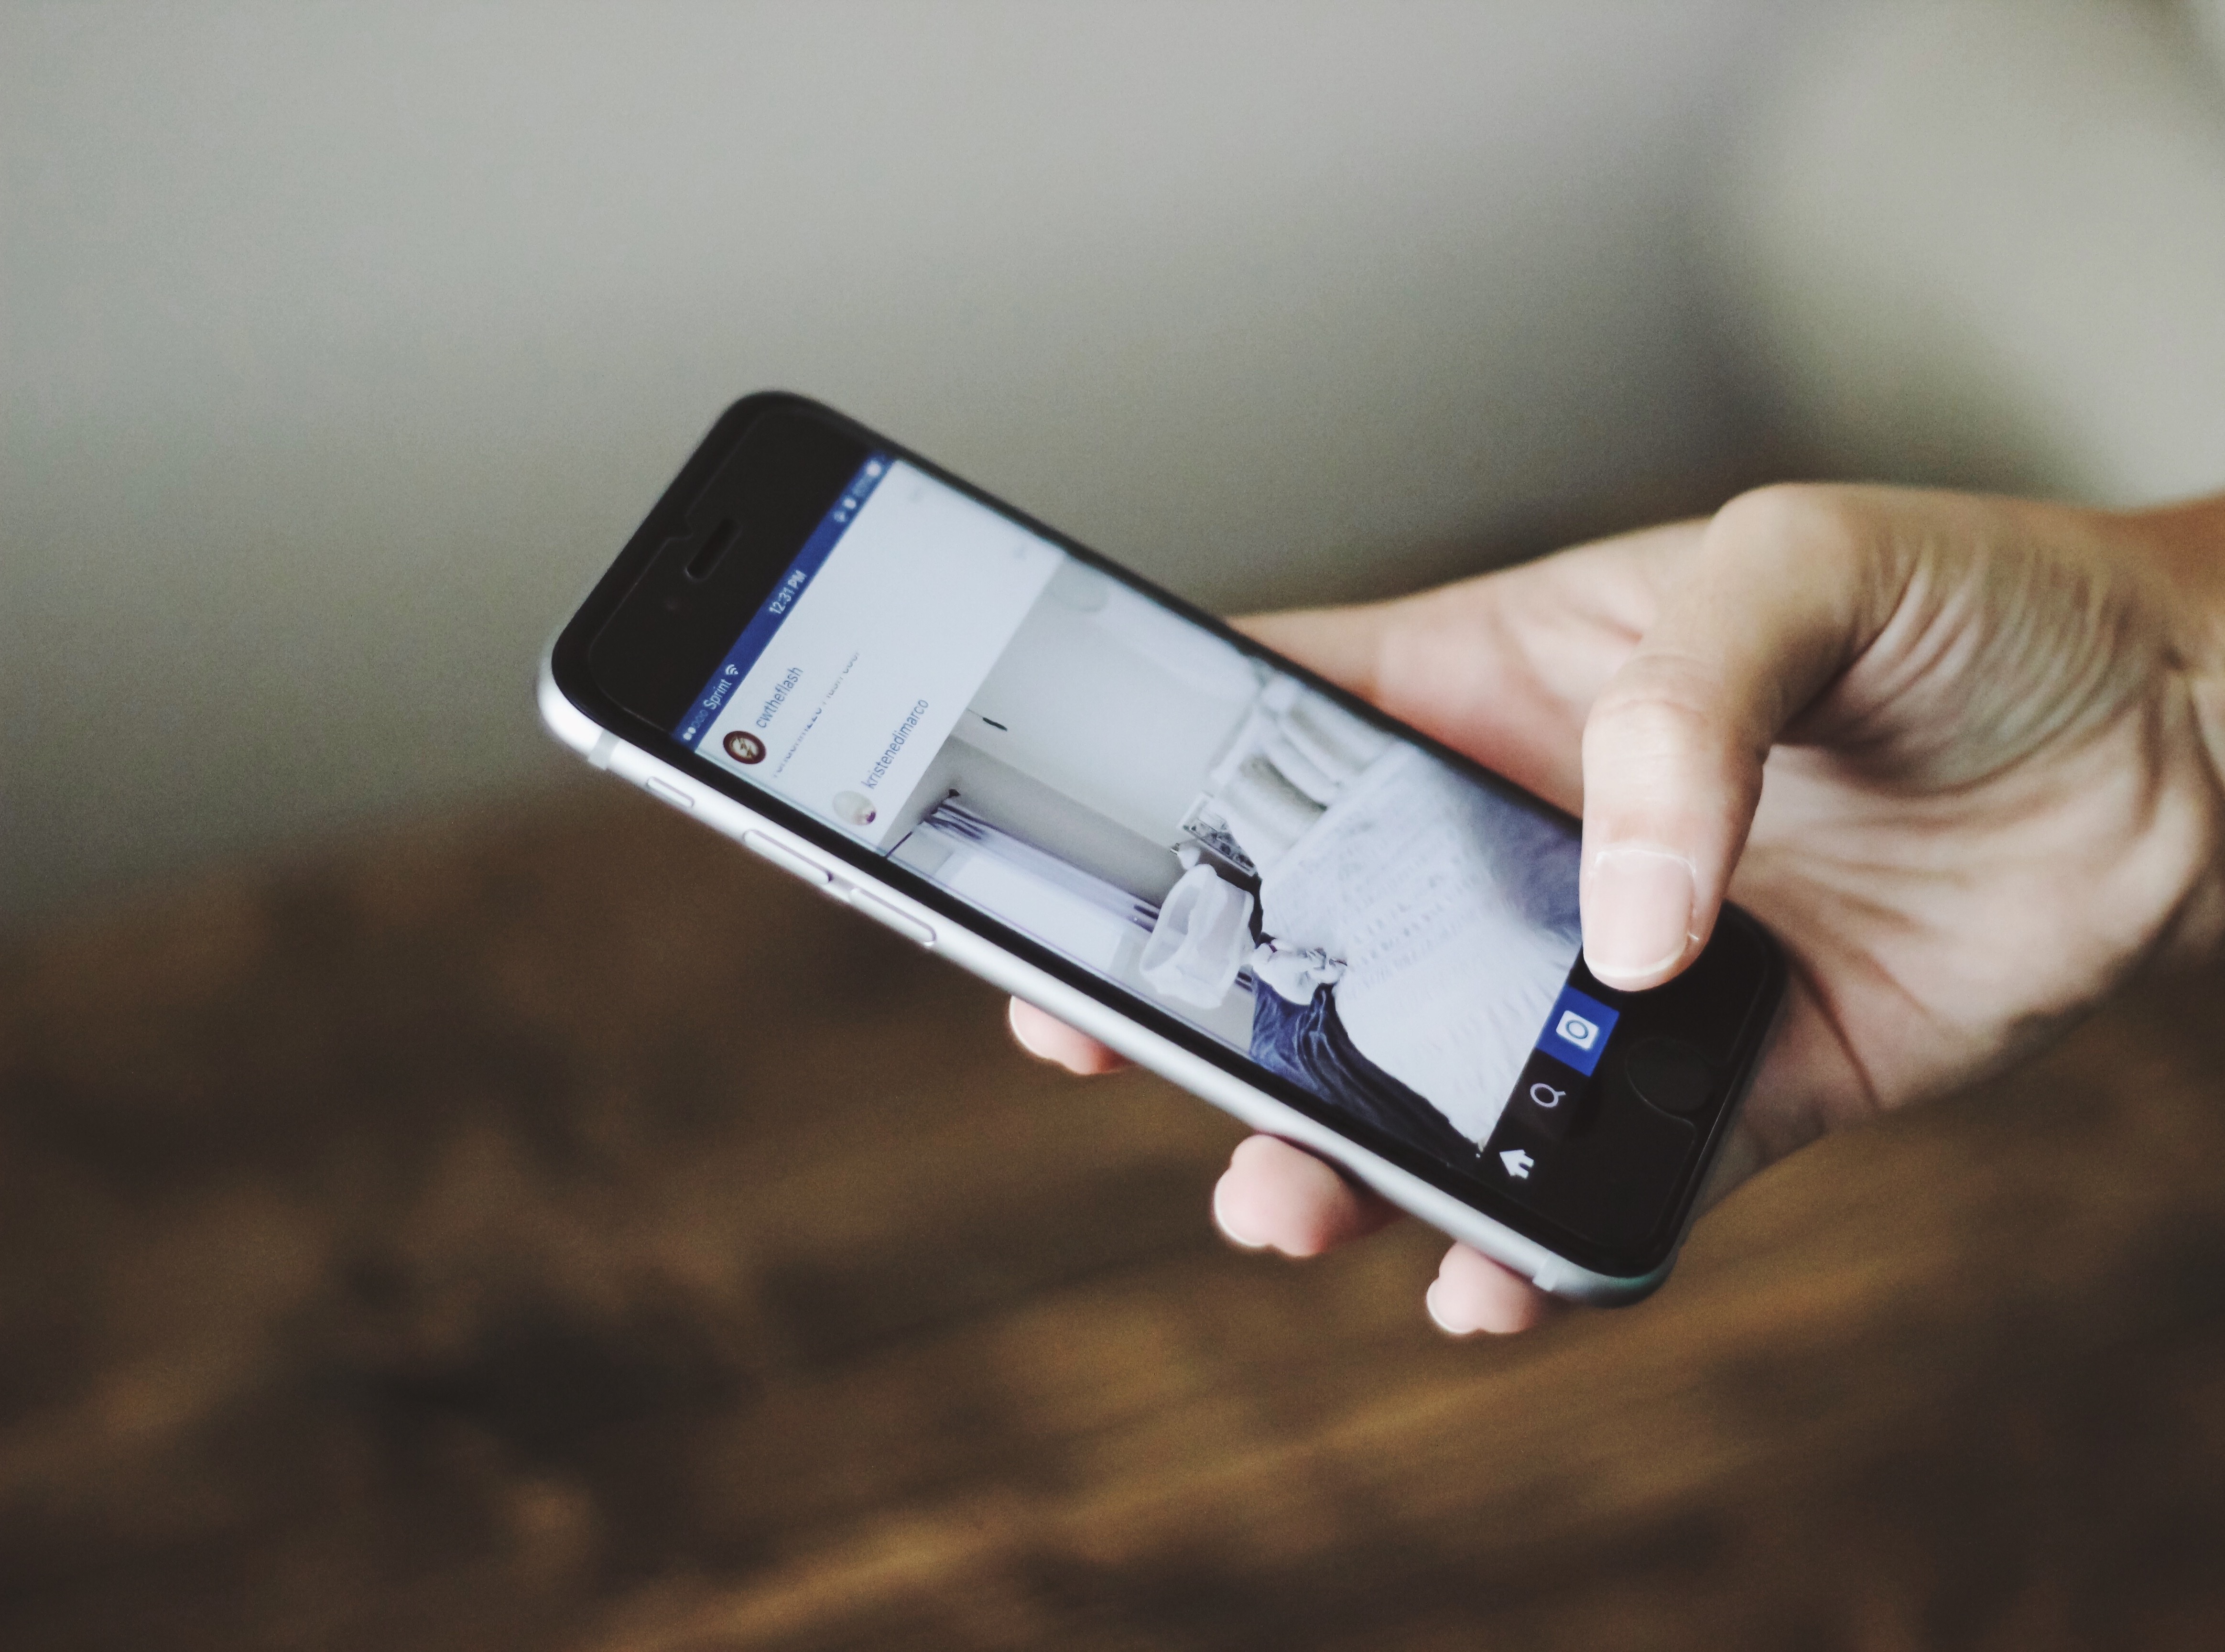
smartphone, hand, man, technology, phone, telephone, gadget, mobile phone, holding, cell phone, product, smart phone, cellphone, mobile phones, portable communications device, communication device